Thiruneermalai (temple complex)

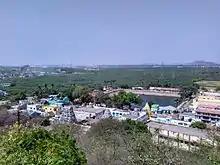
Aerial view of the Ranganatha swamy temple, taken from top of the hill

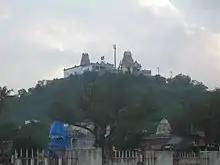
Sri Ranganathaswami Temple atop the Holy Hill

The Thiruneermalai temple complex consists of two temples, the Ranganatha Temple and the Thiruneermalai Neervanna Perumal Temple. Both are Hindu temples in Thiruneermalai, a suburb of Chennai, Tamil Nadu, India.